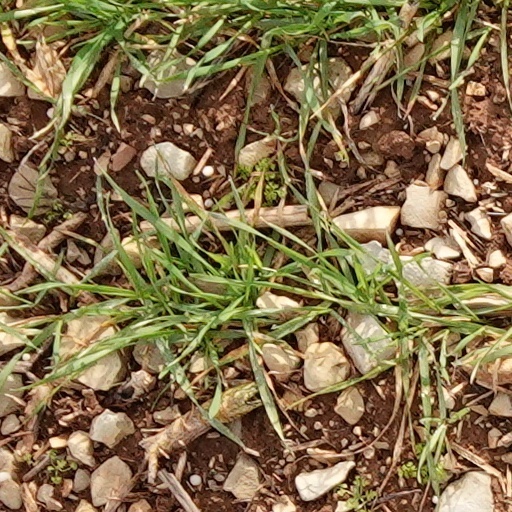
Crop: wheat